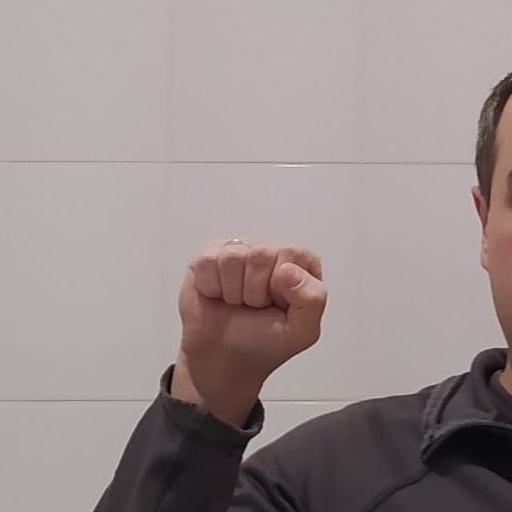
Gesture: fist